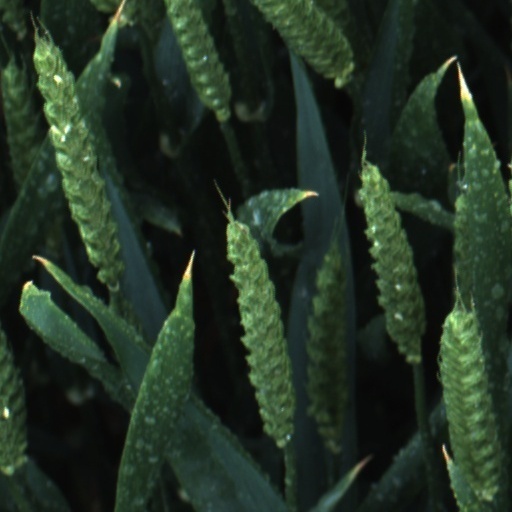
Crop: wheat